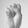
ASL letter: S